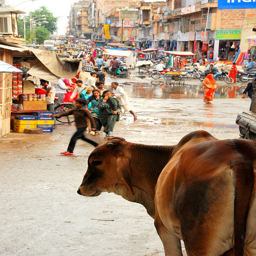
A cow is standing in a street as many people are walking around.
A brown cow on street with people in background.
The cow is walking down the street in the village.
Brown cow near crowded street on rainy day.
A cow is in the middle of a city street.